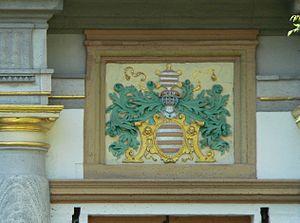
Le Château de Höchst était la résidence des officiers de l'archevêque de Mayence, dans l'ancienne ville Höchst-sur-le-Main, aujourd'hui devenue un quartier de Francfort-sur-le-Main. Il se compose de l’ancien château, construit entre le XIVᵉ et XVIᵉ siècles et du nouveau, bâti à la fin du XVIᵉ siècle. Tous deux sont aujourd'hui propriété de l'association Deutsche Stiftung Denkmalschutz. Depuis 1957, le château de Höchst est le point central d'un festival du début de l'été, la Höchster Schloßfest.